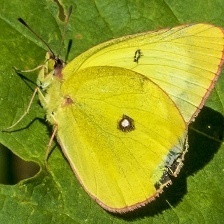
Species: CLOUDED SULPHUR
Butterfly family (ImageNet category): sulphur_butterfly